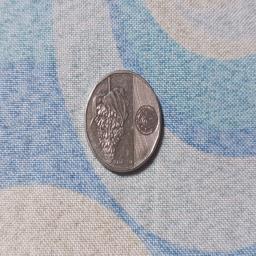
Label: 10_New_Back